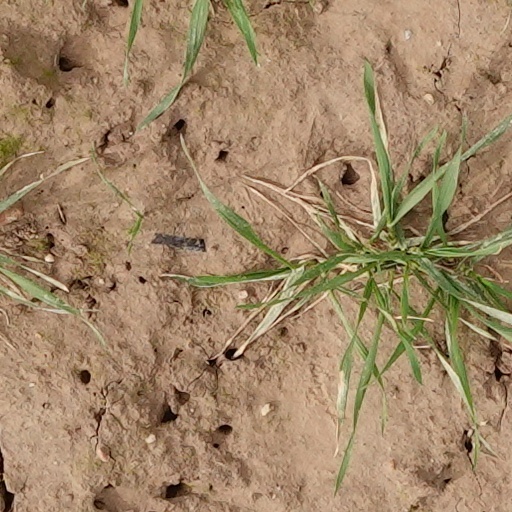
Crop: wheat